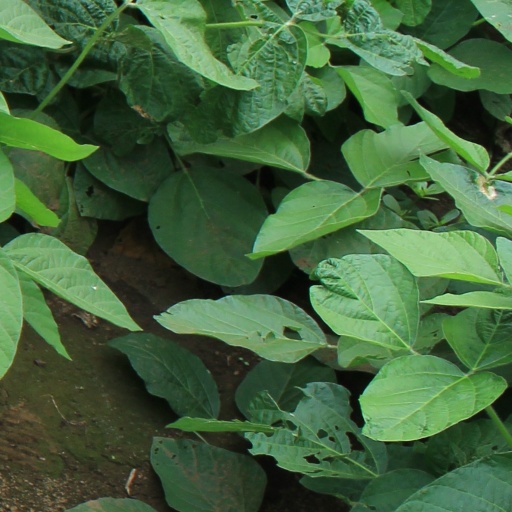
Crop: soybean